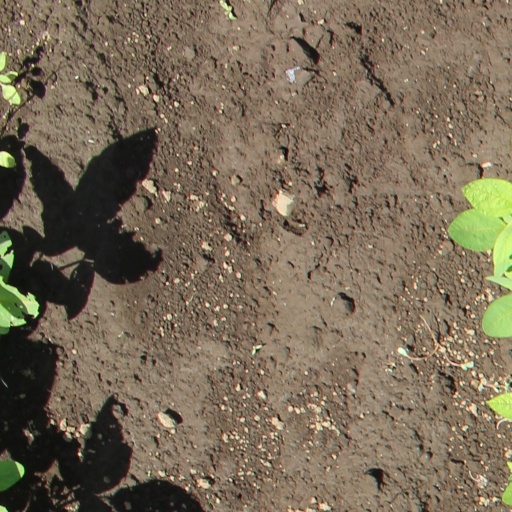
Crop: soybean